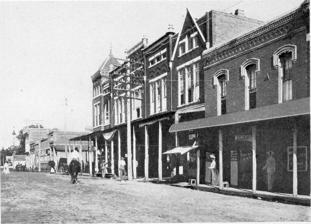
Building: Brundidge Building
Country: United States of America
Year built: 1893
United States historic place Brundidge Building U.S. National Register of Historic Places U.S. Historic district Contributing property The Brundidge Building is centered in the c. 1904 photograph Location in Arkansas Show map of Arkansas Location in United States Show map of the United States Location W. Second St., Hope, Arkansas Coordinates 33°40′3″N 93°35′32″W / 33.66750°N 93.59222°W / 33.66750; -93.59222 Area less than one acre Built 1893 ( 1893 ) Architectural style Romanesque Part of Hope Historic Commercial District ( ID95000905 ) NRHP reference No. 90000431 Significant dates Added to NRHP March 27, 1990 Designated CP July 28, 1995 The Brundidge Building is a historic commercial building on West Second Street in the commercial heart of Hope, Arkansas .  The 2 + 1 ⁄ 2 -story brick building was erected in 1893 by J. P. Brundidge and is the city's best example of Romanesque Revival architecture.  Its main facade is divided into four bays. The rightmost bay projects slightly and is decorated at its corners with small turrets which flank a gable front.  This gable has a bank of windows in it consisting of paired sash windows flanking a segmented-arch window. The building was listed on the National Register of Historic Places in 1990. See also National Register of Historic Places listings in Hempstead County, Arkansas References